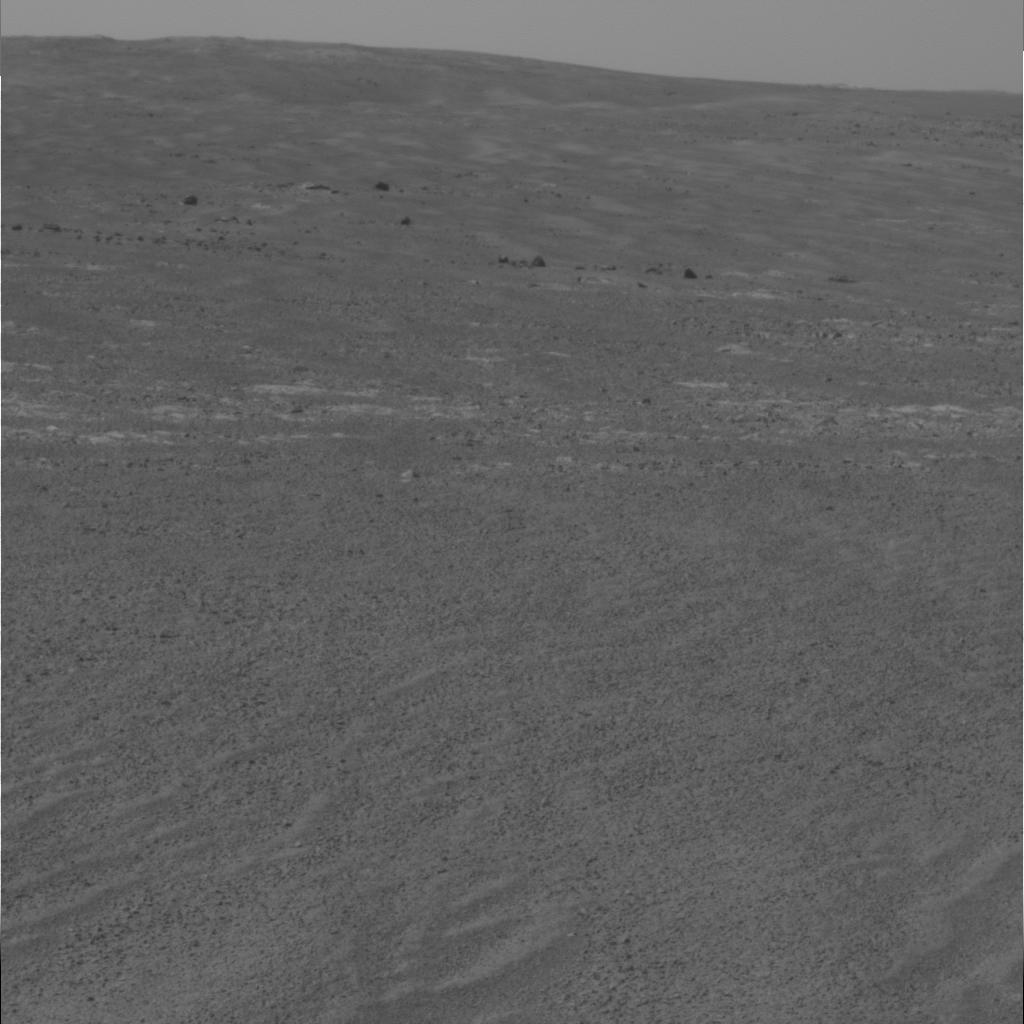
Surface features visible: Float Rocks, Dunes/Ripples, Soil, Spherules, Distant Vista, Sky